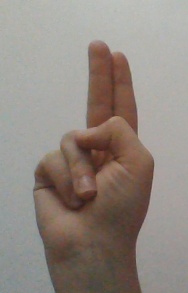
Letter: taa